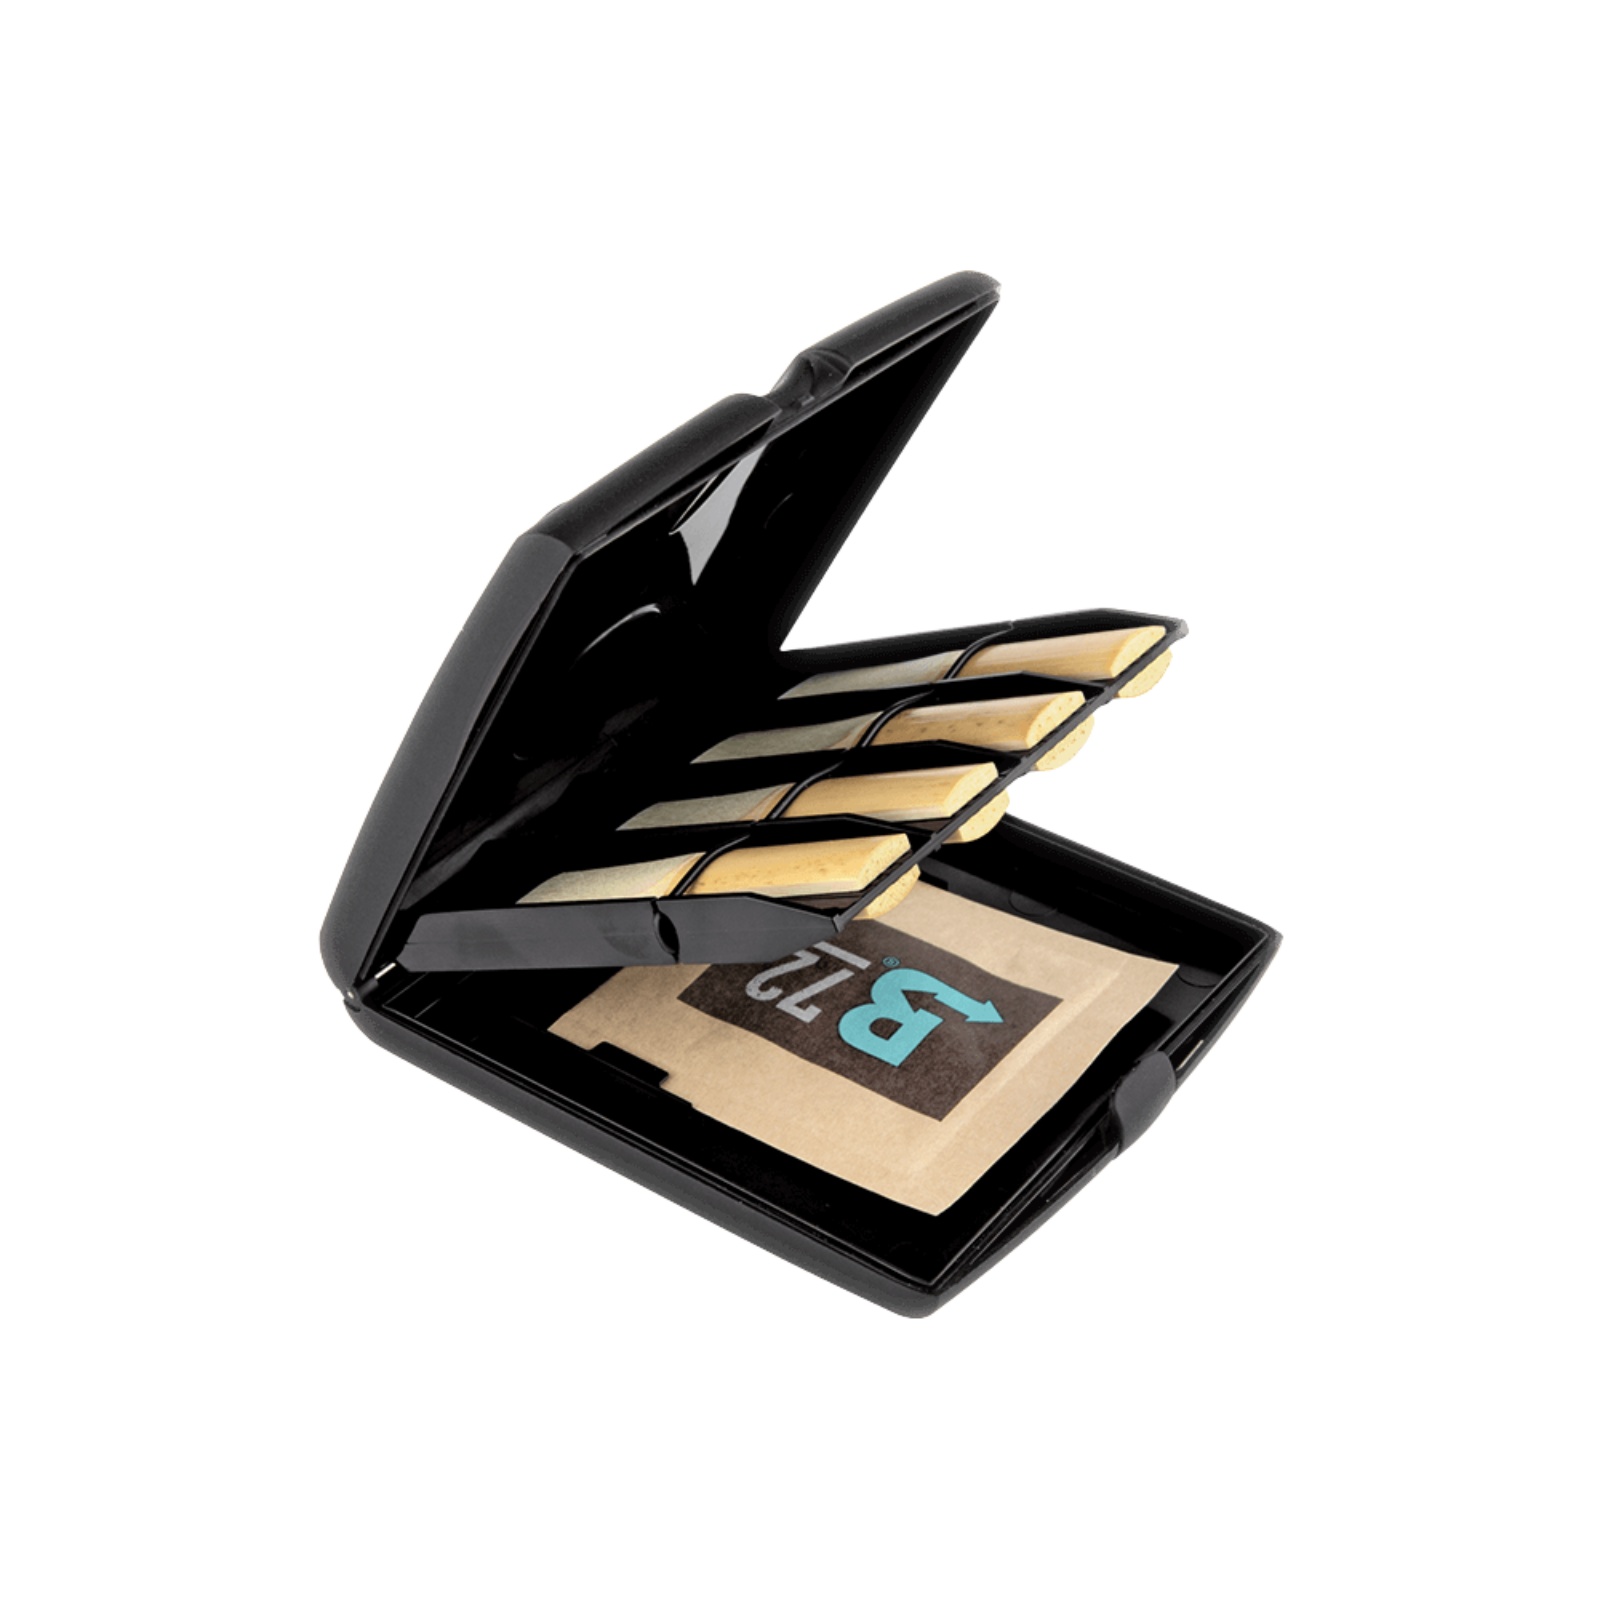
D'Addario Multi-Reed Storage Case
D'Addario Multi-Reed Storage Case Keep your valuable reeds in peak condition with the D'Addario Multi-Reed Storage Case, an essential accessory for any woodwind player. Engineered for optimal reed preservation, this sleek and sturdy case utilizes advanced humidity control technology to prevent warping, cracking, and mold, ensuring your reeds are always performance-ready. Its thoughtful design provides a secure and stable environment for up to eight reeds, accommodating a wide range of sizes from Eb clarinet to baritone saxophone. Safeguard your investment and enhance your playing experience with this indispensable storage solution from D'Addario. Highlights Securely stores and protects up to eight reeds Integrated 72% relative humidity control system prevents warping and damage Airtight gasket provides reliable protection against environmental changes Grooved surface design holds reeds snugly in place Compatible with all clarinet and saxophone reeds Specifications Type : Reed Case Capacity : Holds up to 8 reeds Compatibility : Eb Clarinet, Soprano Saxophone, Alto Saxophone, Tenor Saxophone, Baritone Saxophone, Bb Clarinet, Bass Clarinet reeds Humidity Control : Includes 1x 72% Reed Vitalizer Humidity Control Pack Material : Durable molded plastic with airtight gasket Manufacturer Part Number : RVCASE04 Please feel free to reach out to our knowledgeable sales staff with any additional questions!
Brand: Rico by D'Addario
Category: Arts & Entertainment > Hobbies & Creative Arts > Musical Instrument & Orchestra Accessories > Woodwind Instrument Accessories > Woodwind Reed Cases